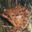
Label: frog